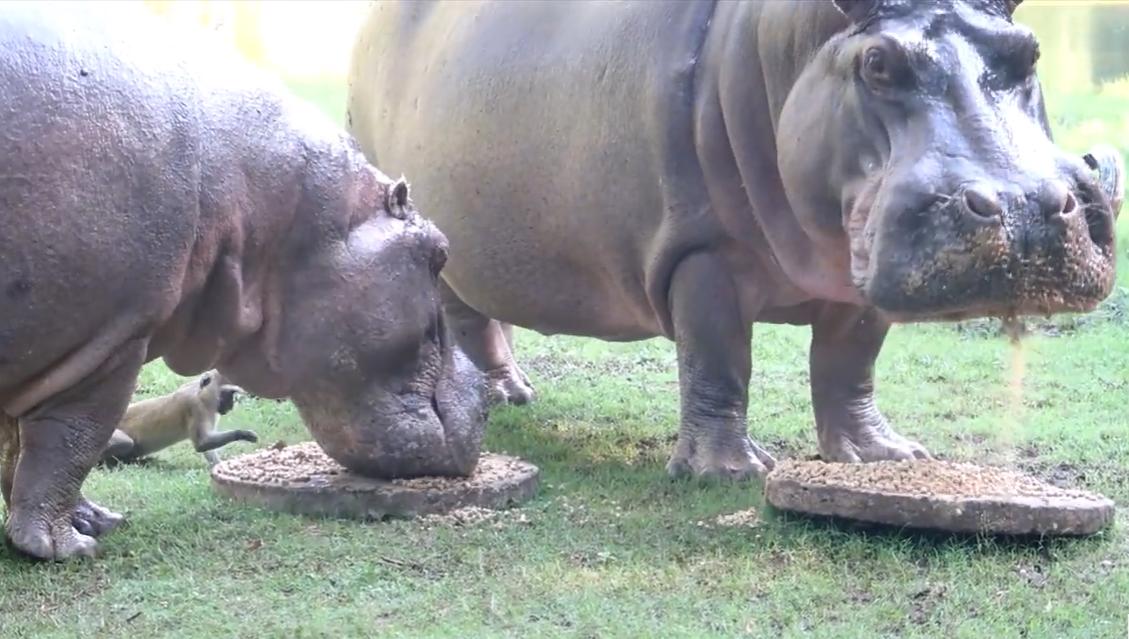
Viboko wakiwa wanakula kwenye mawe. Kando kuna nyani, anayekaribia kwenye chakula na nyasi ya kijani kwenye ardhi.